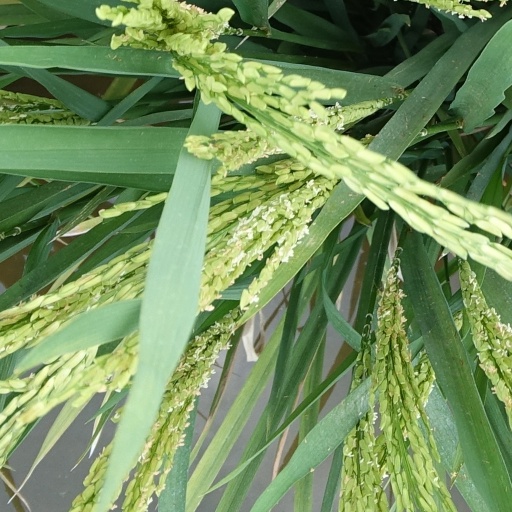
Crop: rice